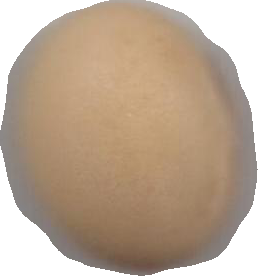
Variety: Dega